Viewtiful Joe (video game)

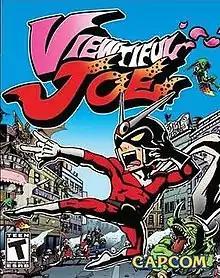
North American cover art

is a 2003 beat 'em up platform video game developed by Team Viewtiful and published by Capcom for the GameCube. It was originally released as a part of the Capcom Five, under director Hideki Kamiya and producer Atsushi Inaba. The game was later ported to the PlayStation 2 by the same design team under the name Clover Studio, subtitled in Japan . The game's story concerns Joe, an avid movie-goer whose girlfriend Silvia is kidnapped during a film starring Joe's favorite superhero, Captain Blue. Joe is shortly thereafter thrust into Movieland, where Silvia is taken by the villainous group known as Jadow. After accepting a special V-Watch from Captain Blue, Joe transforms into the tokusatsu-style persona "Viewtiful Joe" and sets out to rescue her.